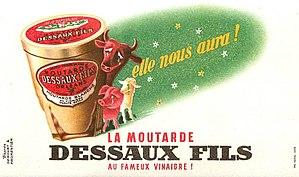
Buvard publicitaire pour la moutarde Dessaux reproduisant l'illustration d'Edgard Derouet et Paul Fromentier.
Dessaux est une ancienne entreprise française spécialisée dans la production de vinaigre.
Edgard Derouet est un affichiste français né le 26 octobre 1910 à Saint-Denis-en-Val et mort le 14 octobre 2001 à Eaubonne.